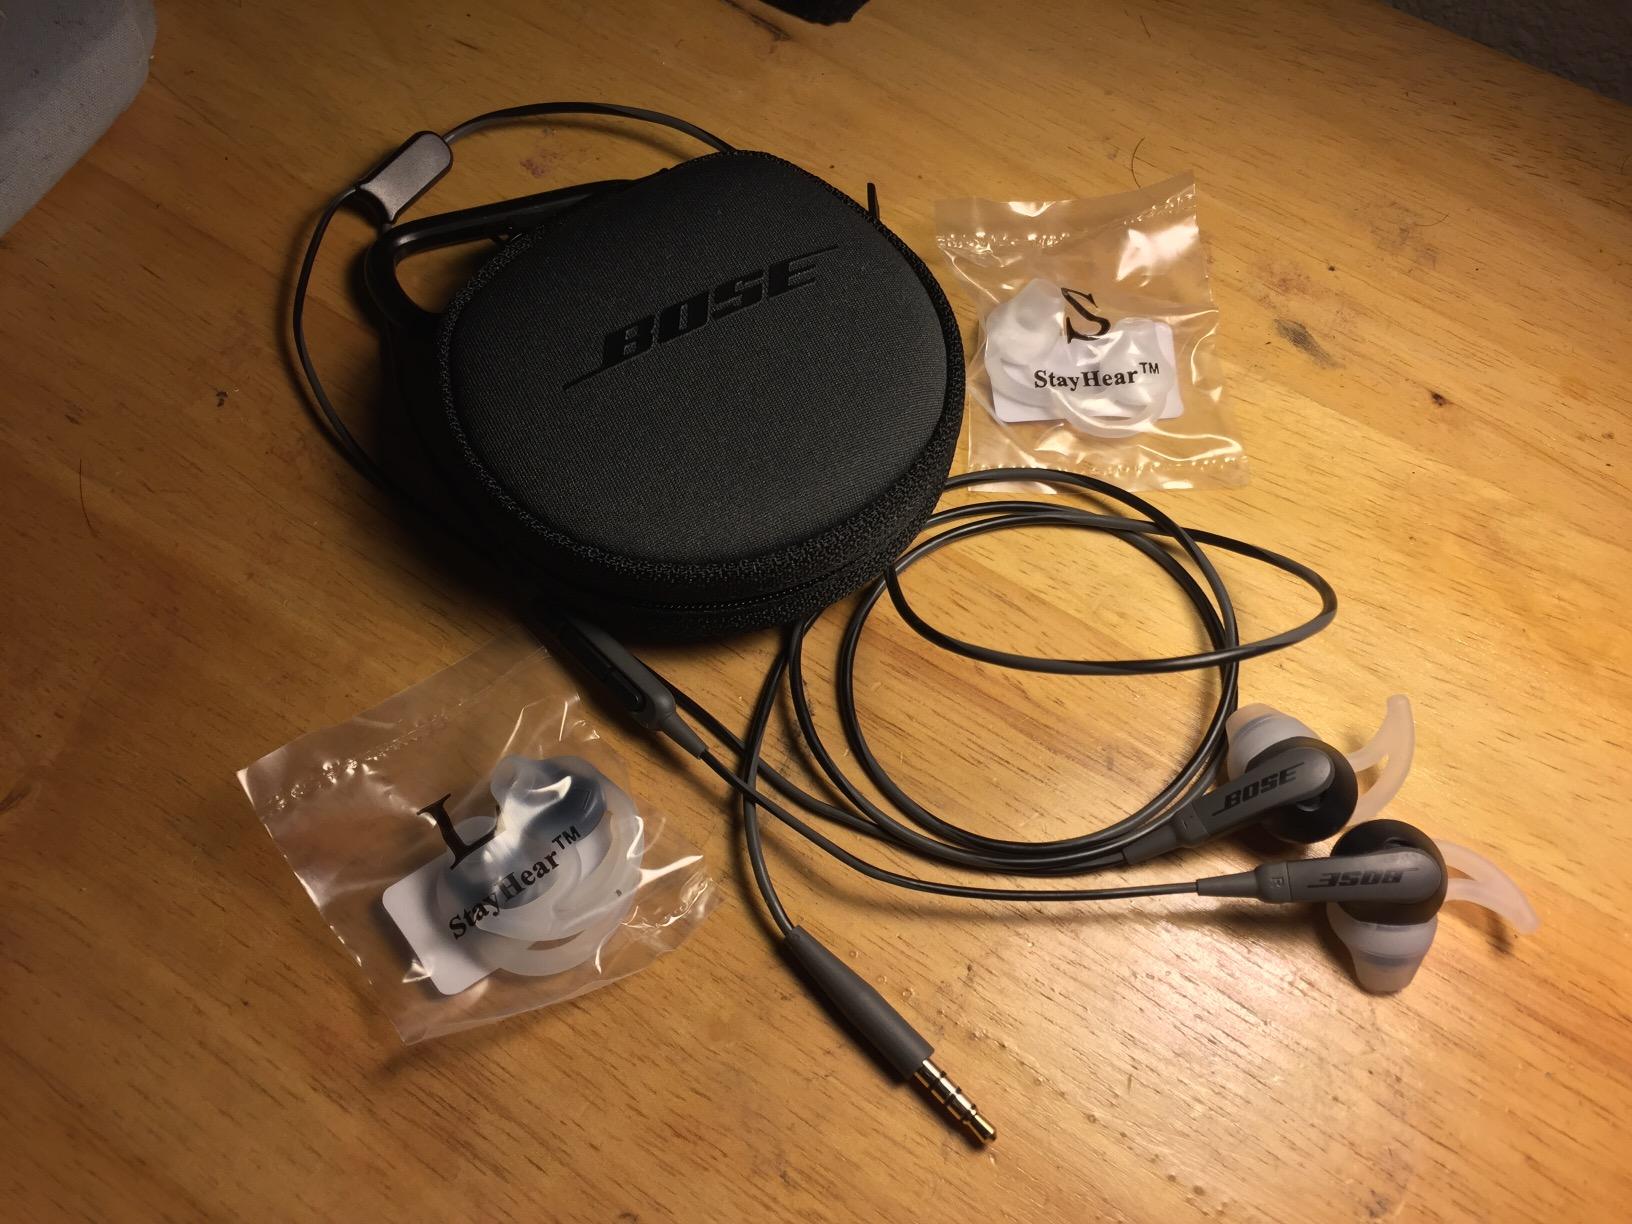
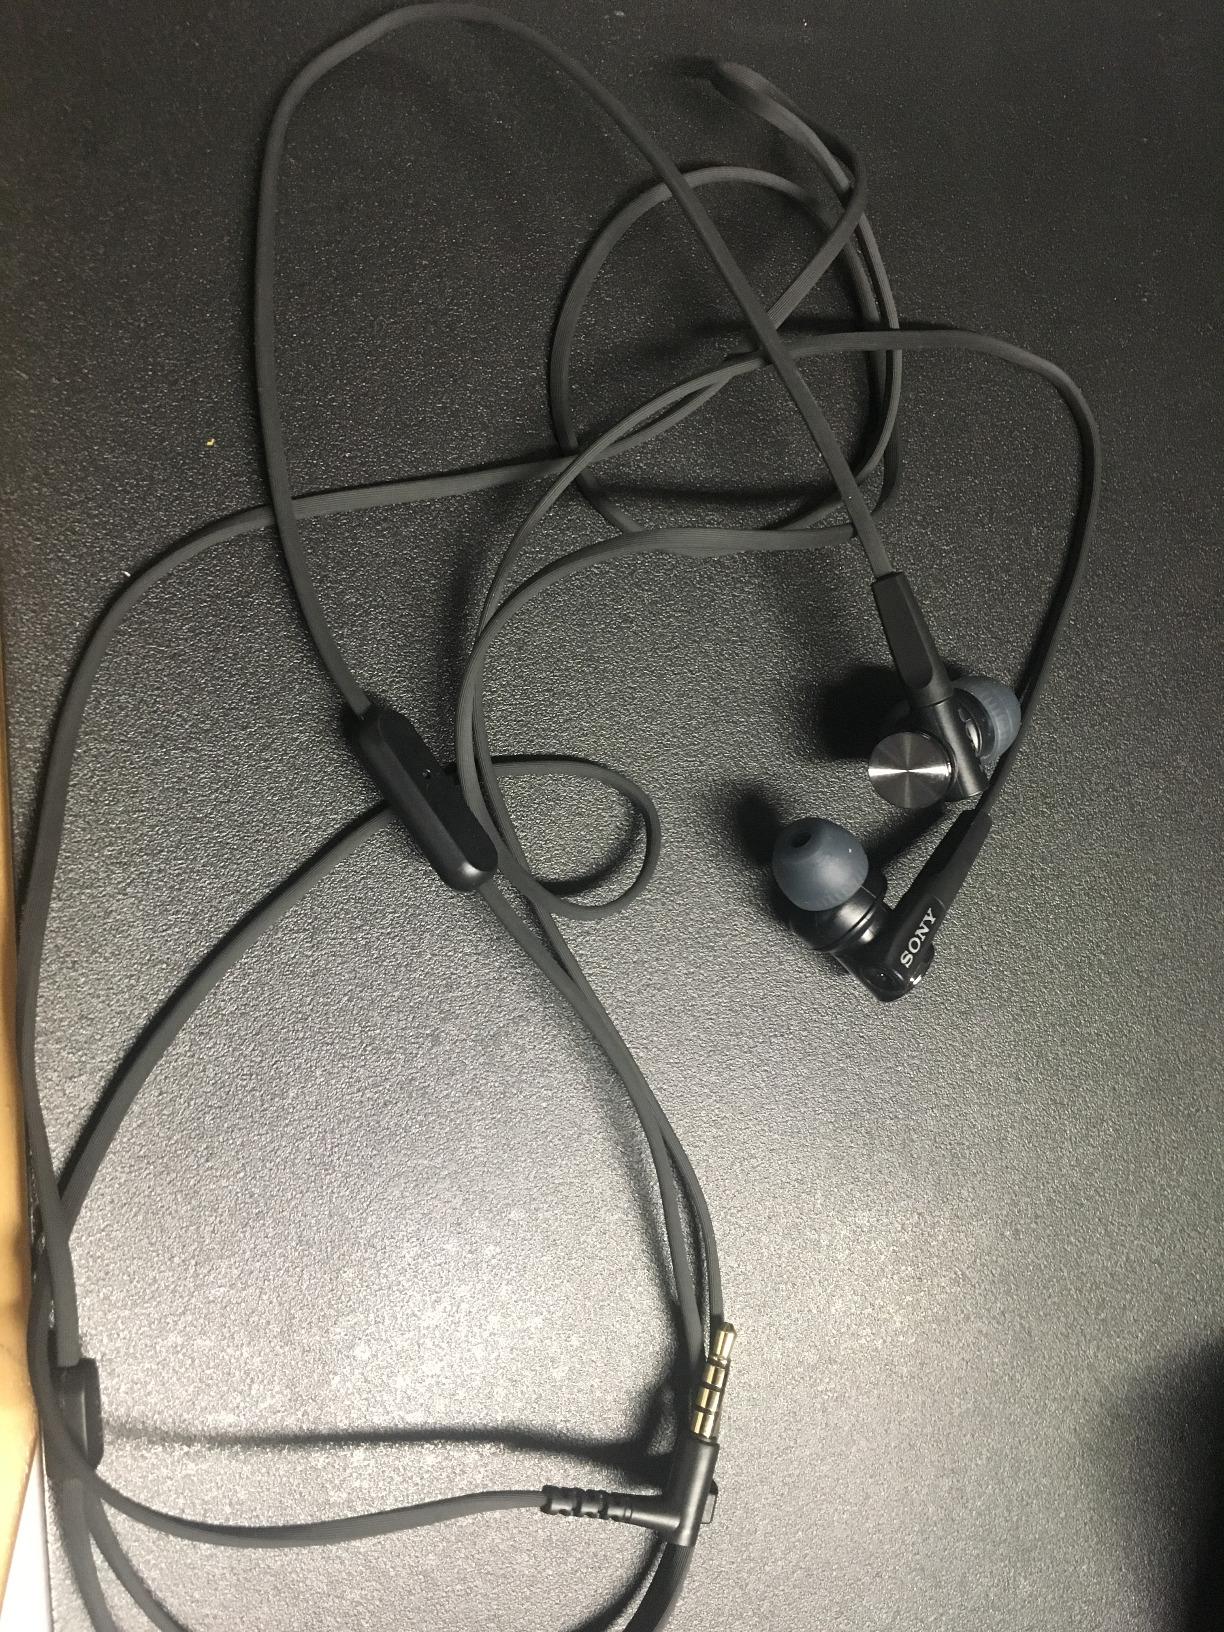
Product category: headphones
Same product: no